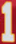
Number: 1